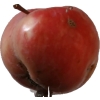
Label: Apple 10